Wolf Run (Muncy Creek tributary)

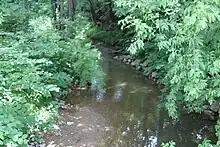
Wolf Run looking downstream

Wolf Run begins near the western border of Wolf Township, between Roundtop and Long Hill. It flows southwards inside a valley and turns southeast after some distance and then turns south again. In the southern part of Wolf Township, the stream leaves the valley, flows under U.S. Route 220, and turns southwest, exiting Wolf Township and entering Muncy Township. It gradually turns west and passes near the community of Pennsdale before turning south. Near the border of the township, the stream crosses under Interstate 180 and enters Muncy Creek Township. The stream turns west and then south again to parallel the West Branch Susquehanna River. Near the borough of Muncy, it reaches its confluence with Muncy Creek, very near to Muncy Creek's confluence with the West Branch Susquehanna River.